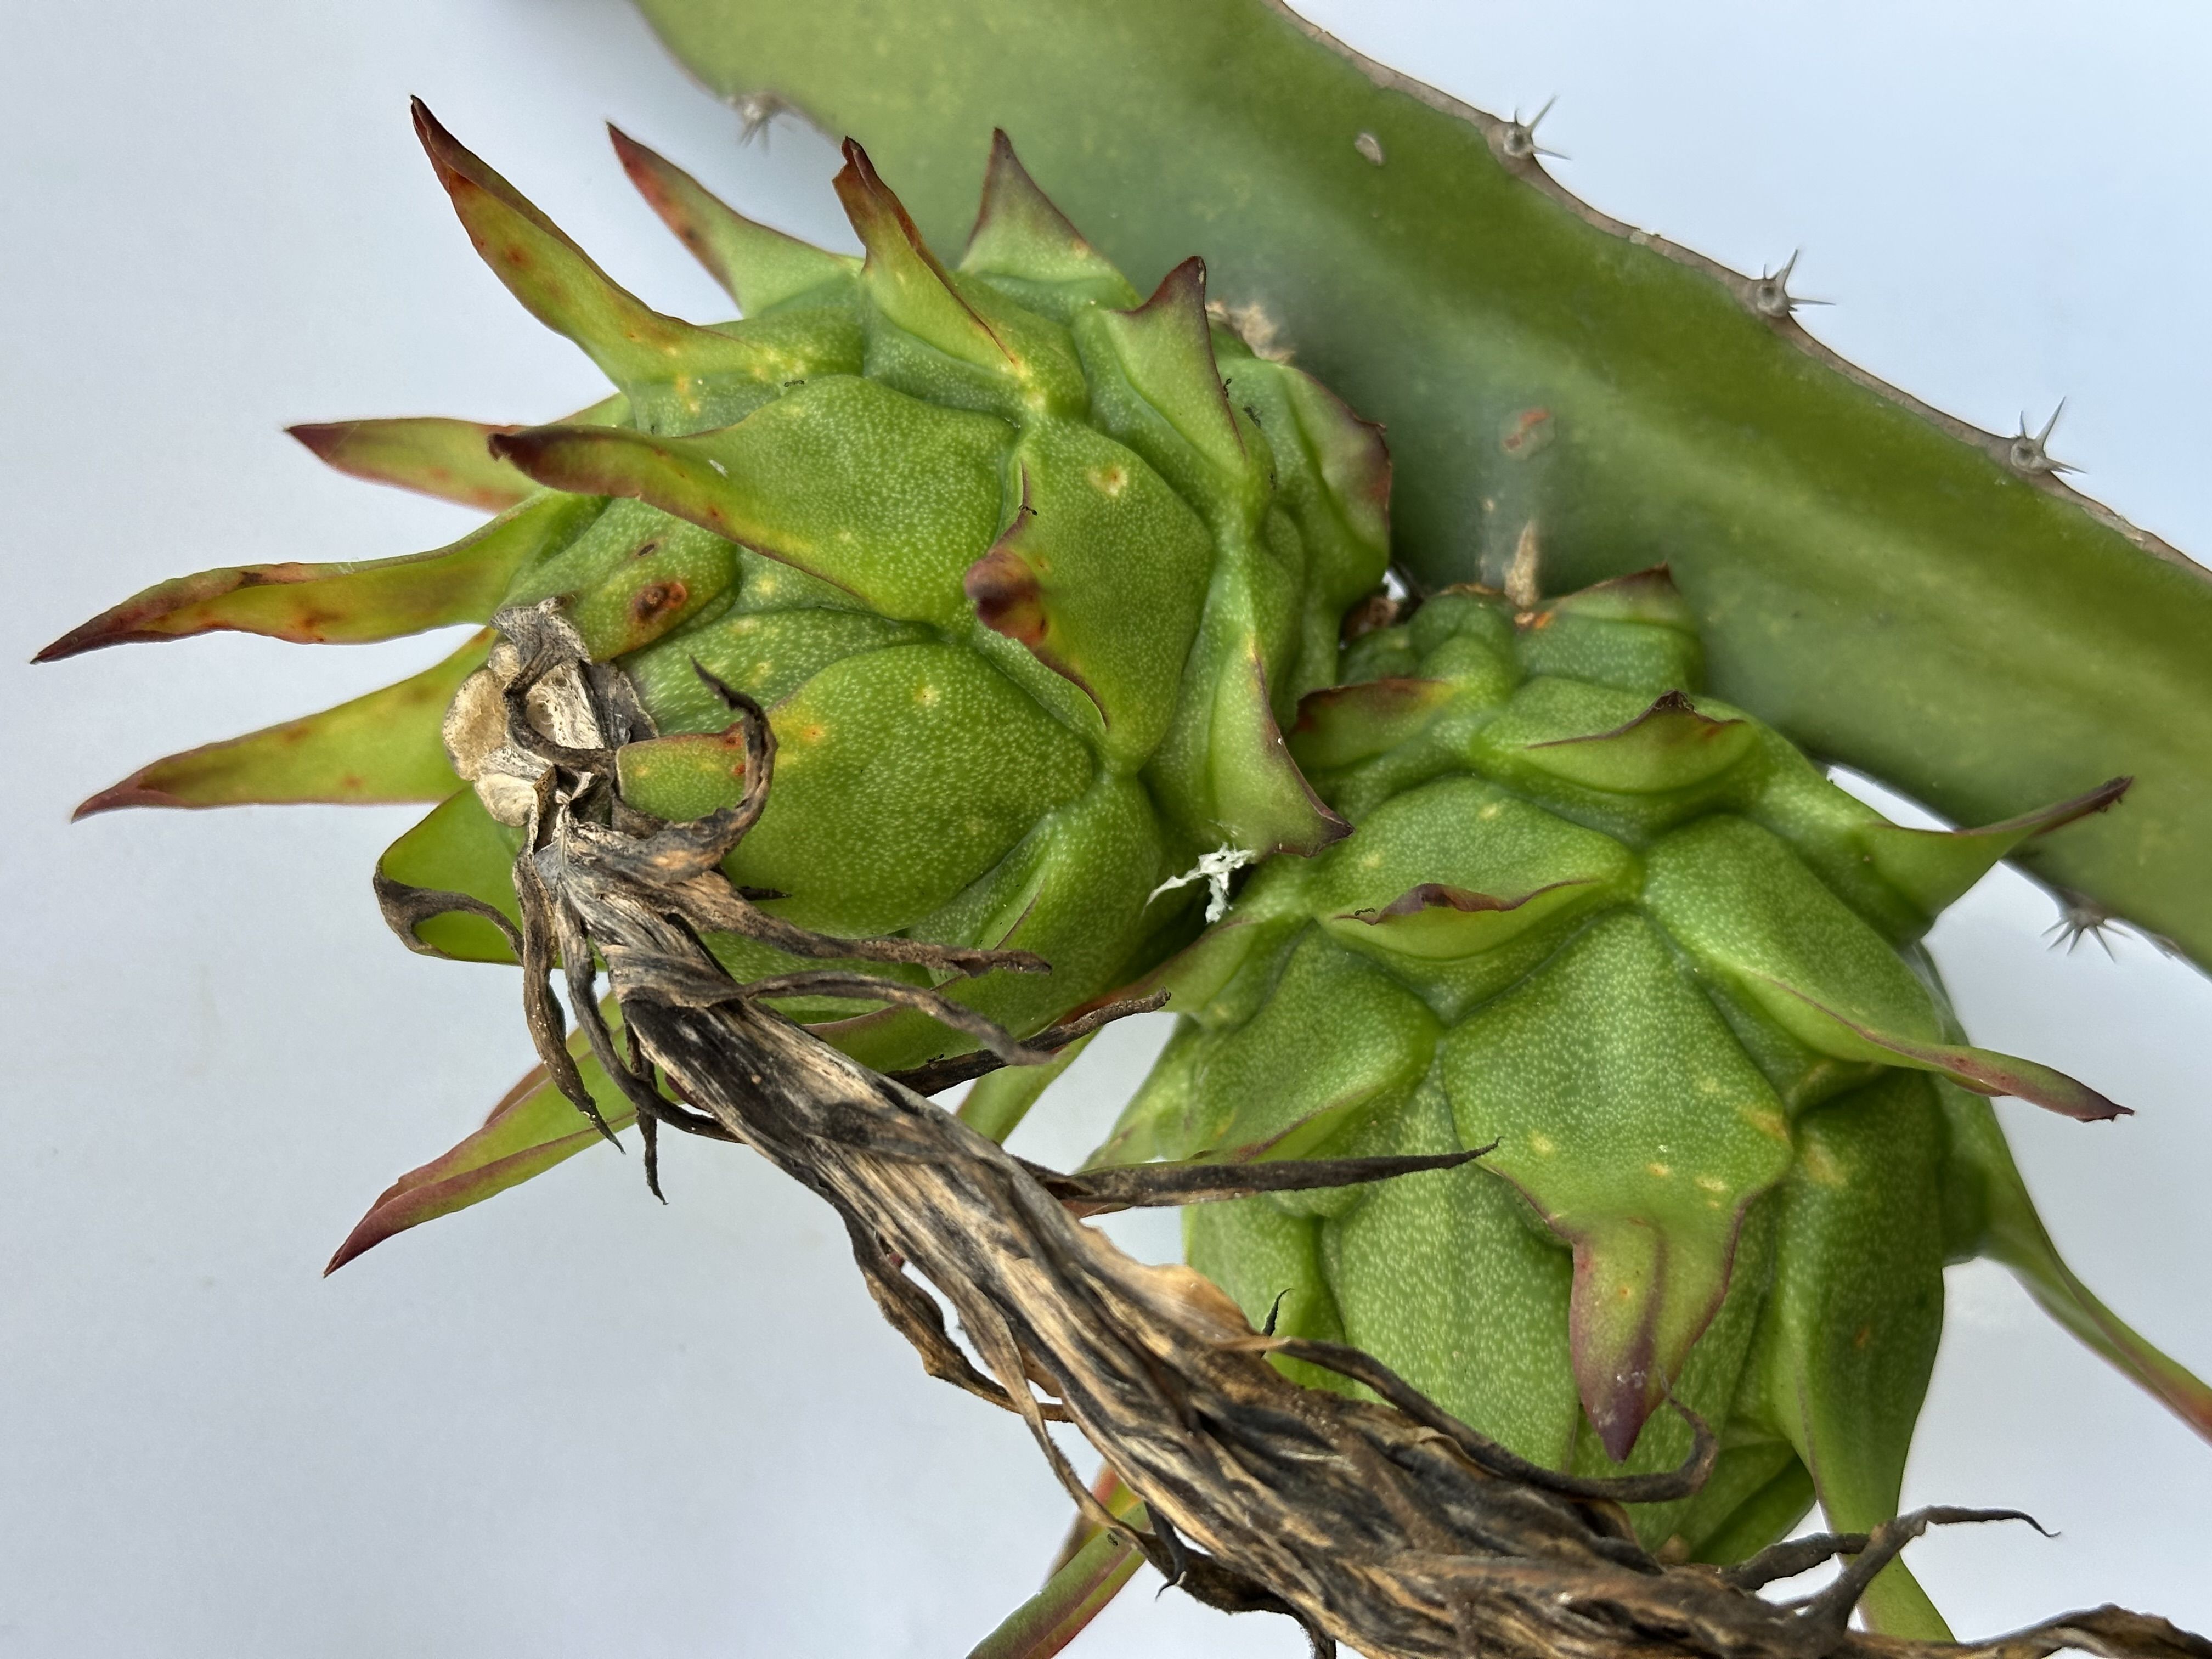
Label: Good fruit